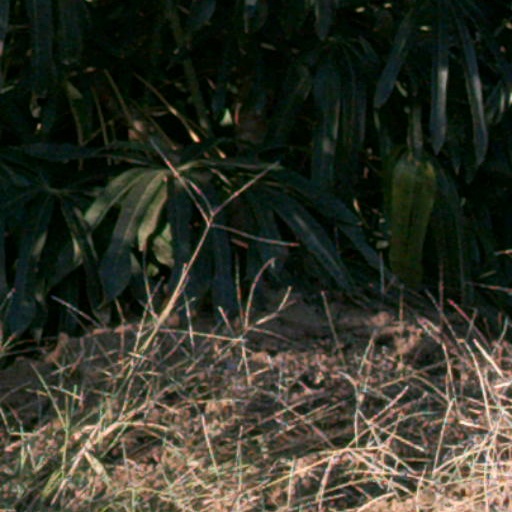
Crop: cassava